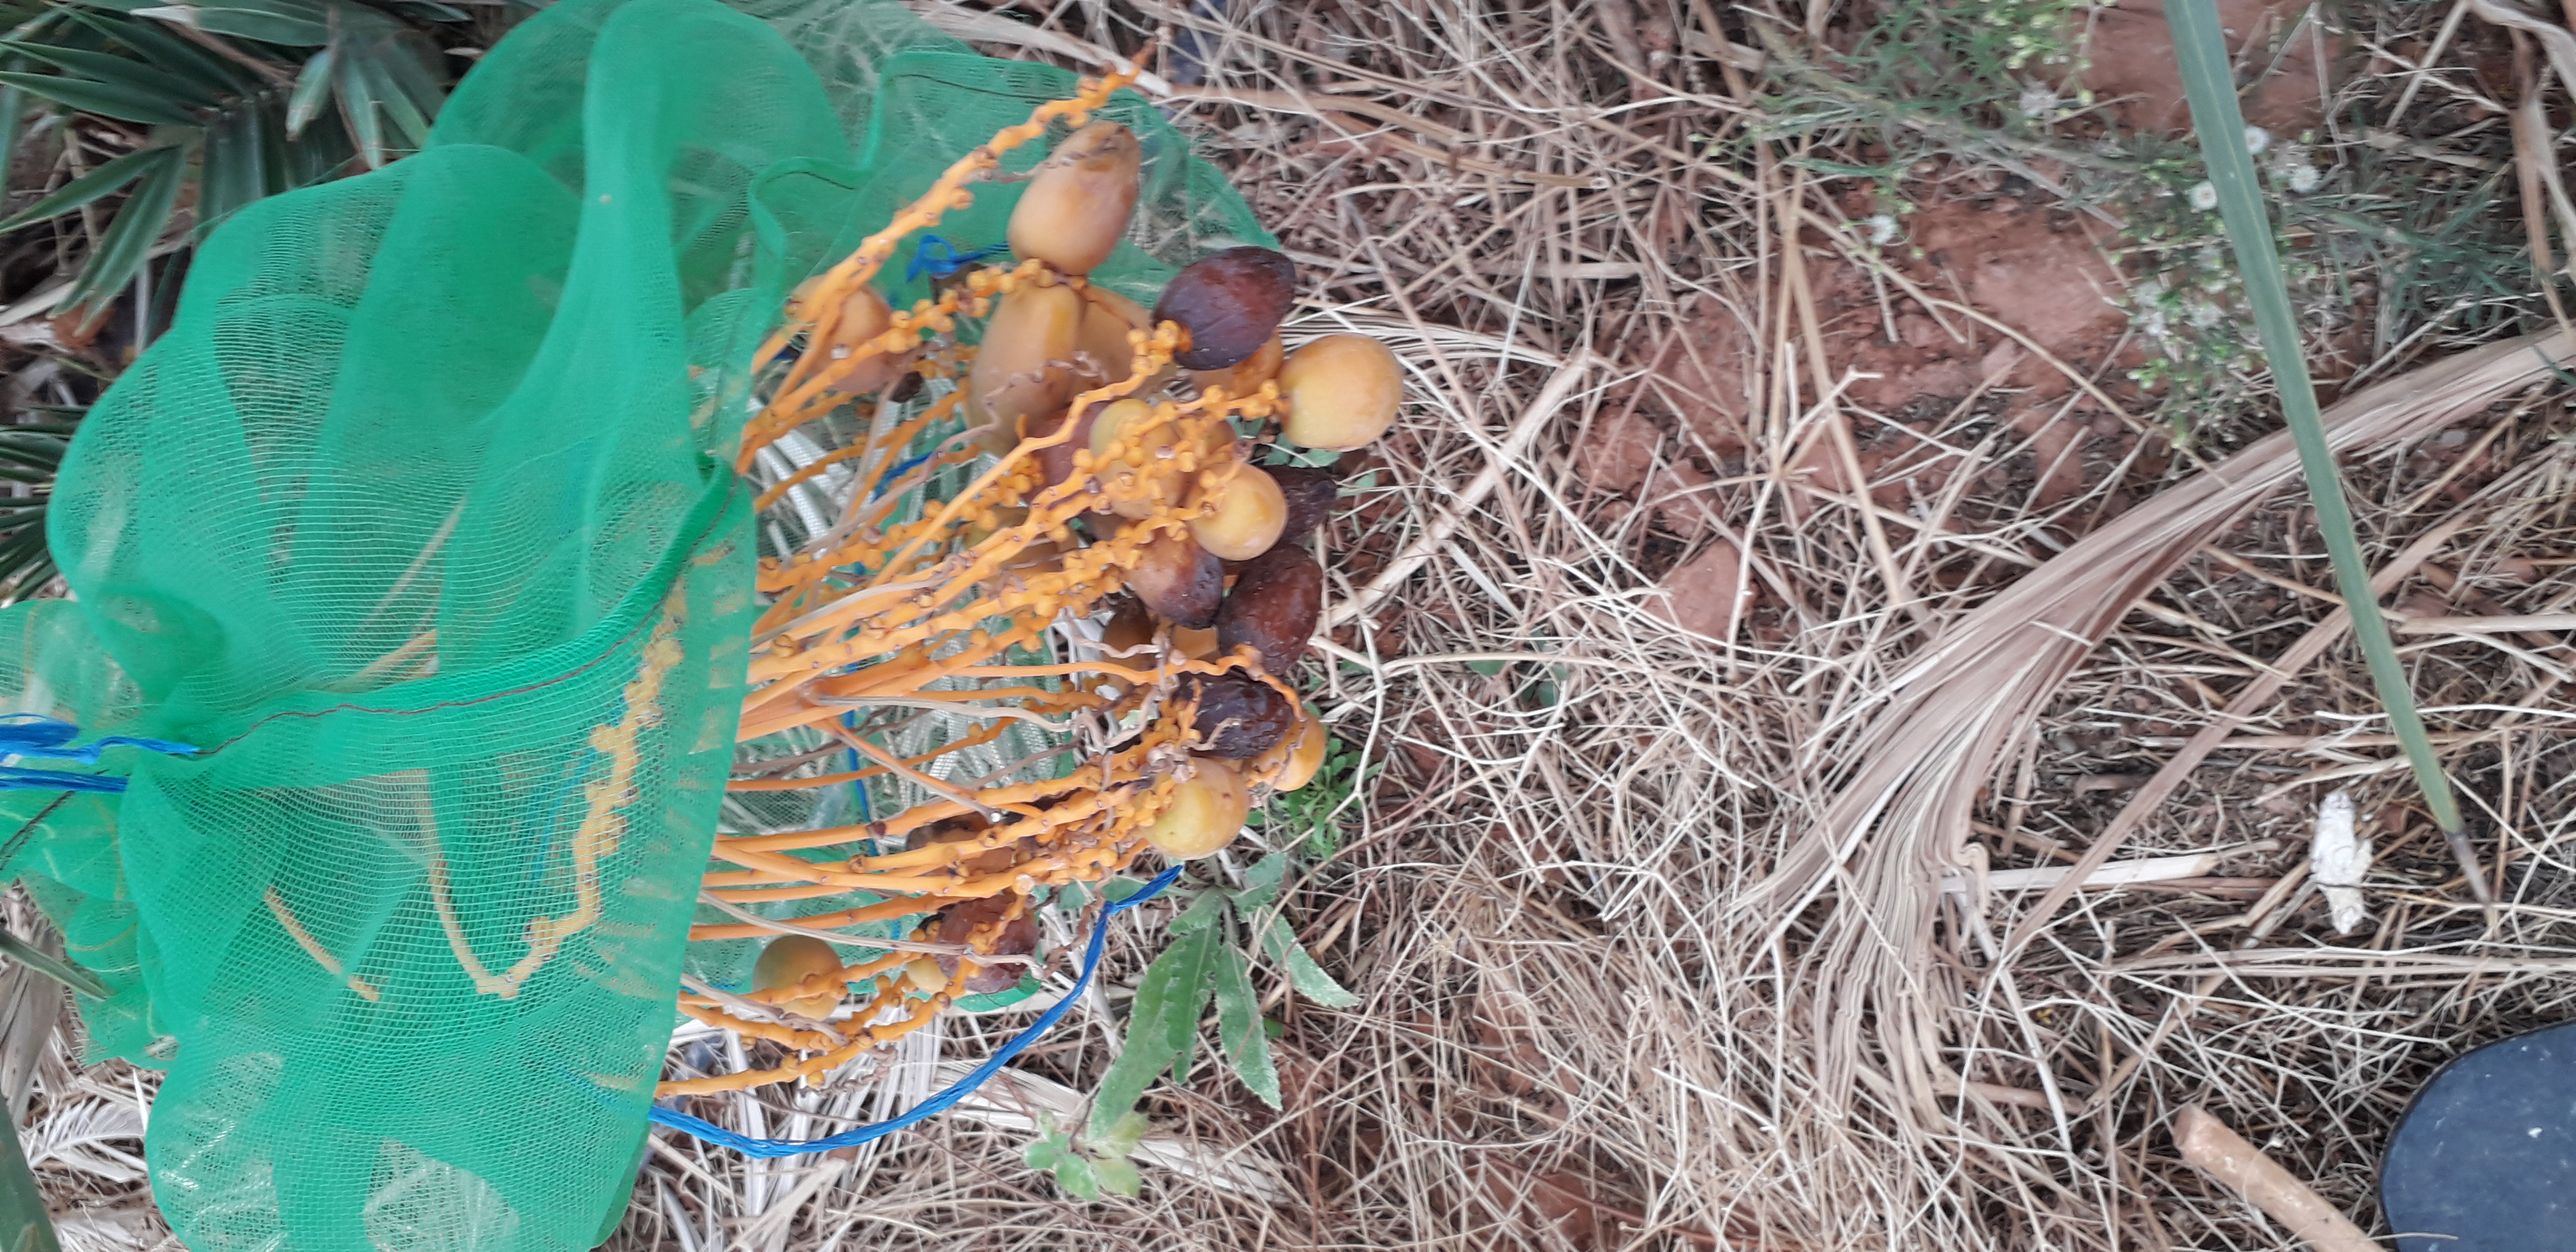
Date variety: Boumajhoul